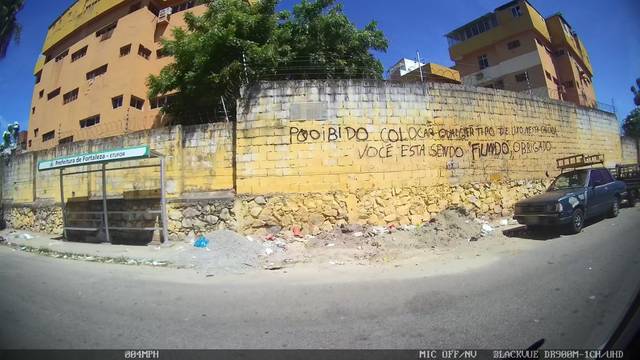
Region: Brazil
Coordinates: -3.729, -38.543